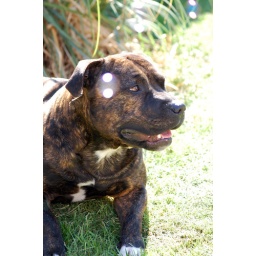
hes such a chilled out dog Reggie was running around after the bubbles wearing himself out Nelson just sat there!